Moses Kuria

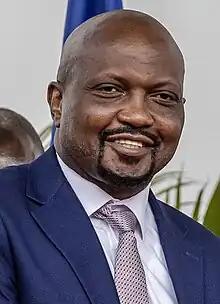
Moses Kuria in 2023

Moses Kiarie Kuria is a Kenyan politician and the former Cabinet Secretary (CS) for public service, performance and delivery management having been appointed by President William Ruto, and successfully vetted by the 13th Parliament of Kenya. He was sworn in on 27 October 2022 as the new CS for Investments, Trade and Industry replacing Betty Maina.